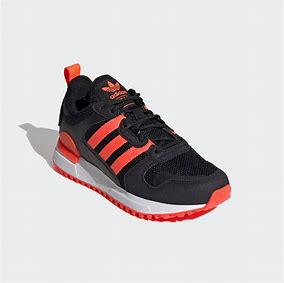
Brand: Adidas
Model: ZX 700 HD